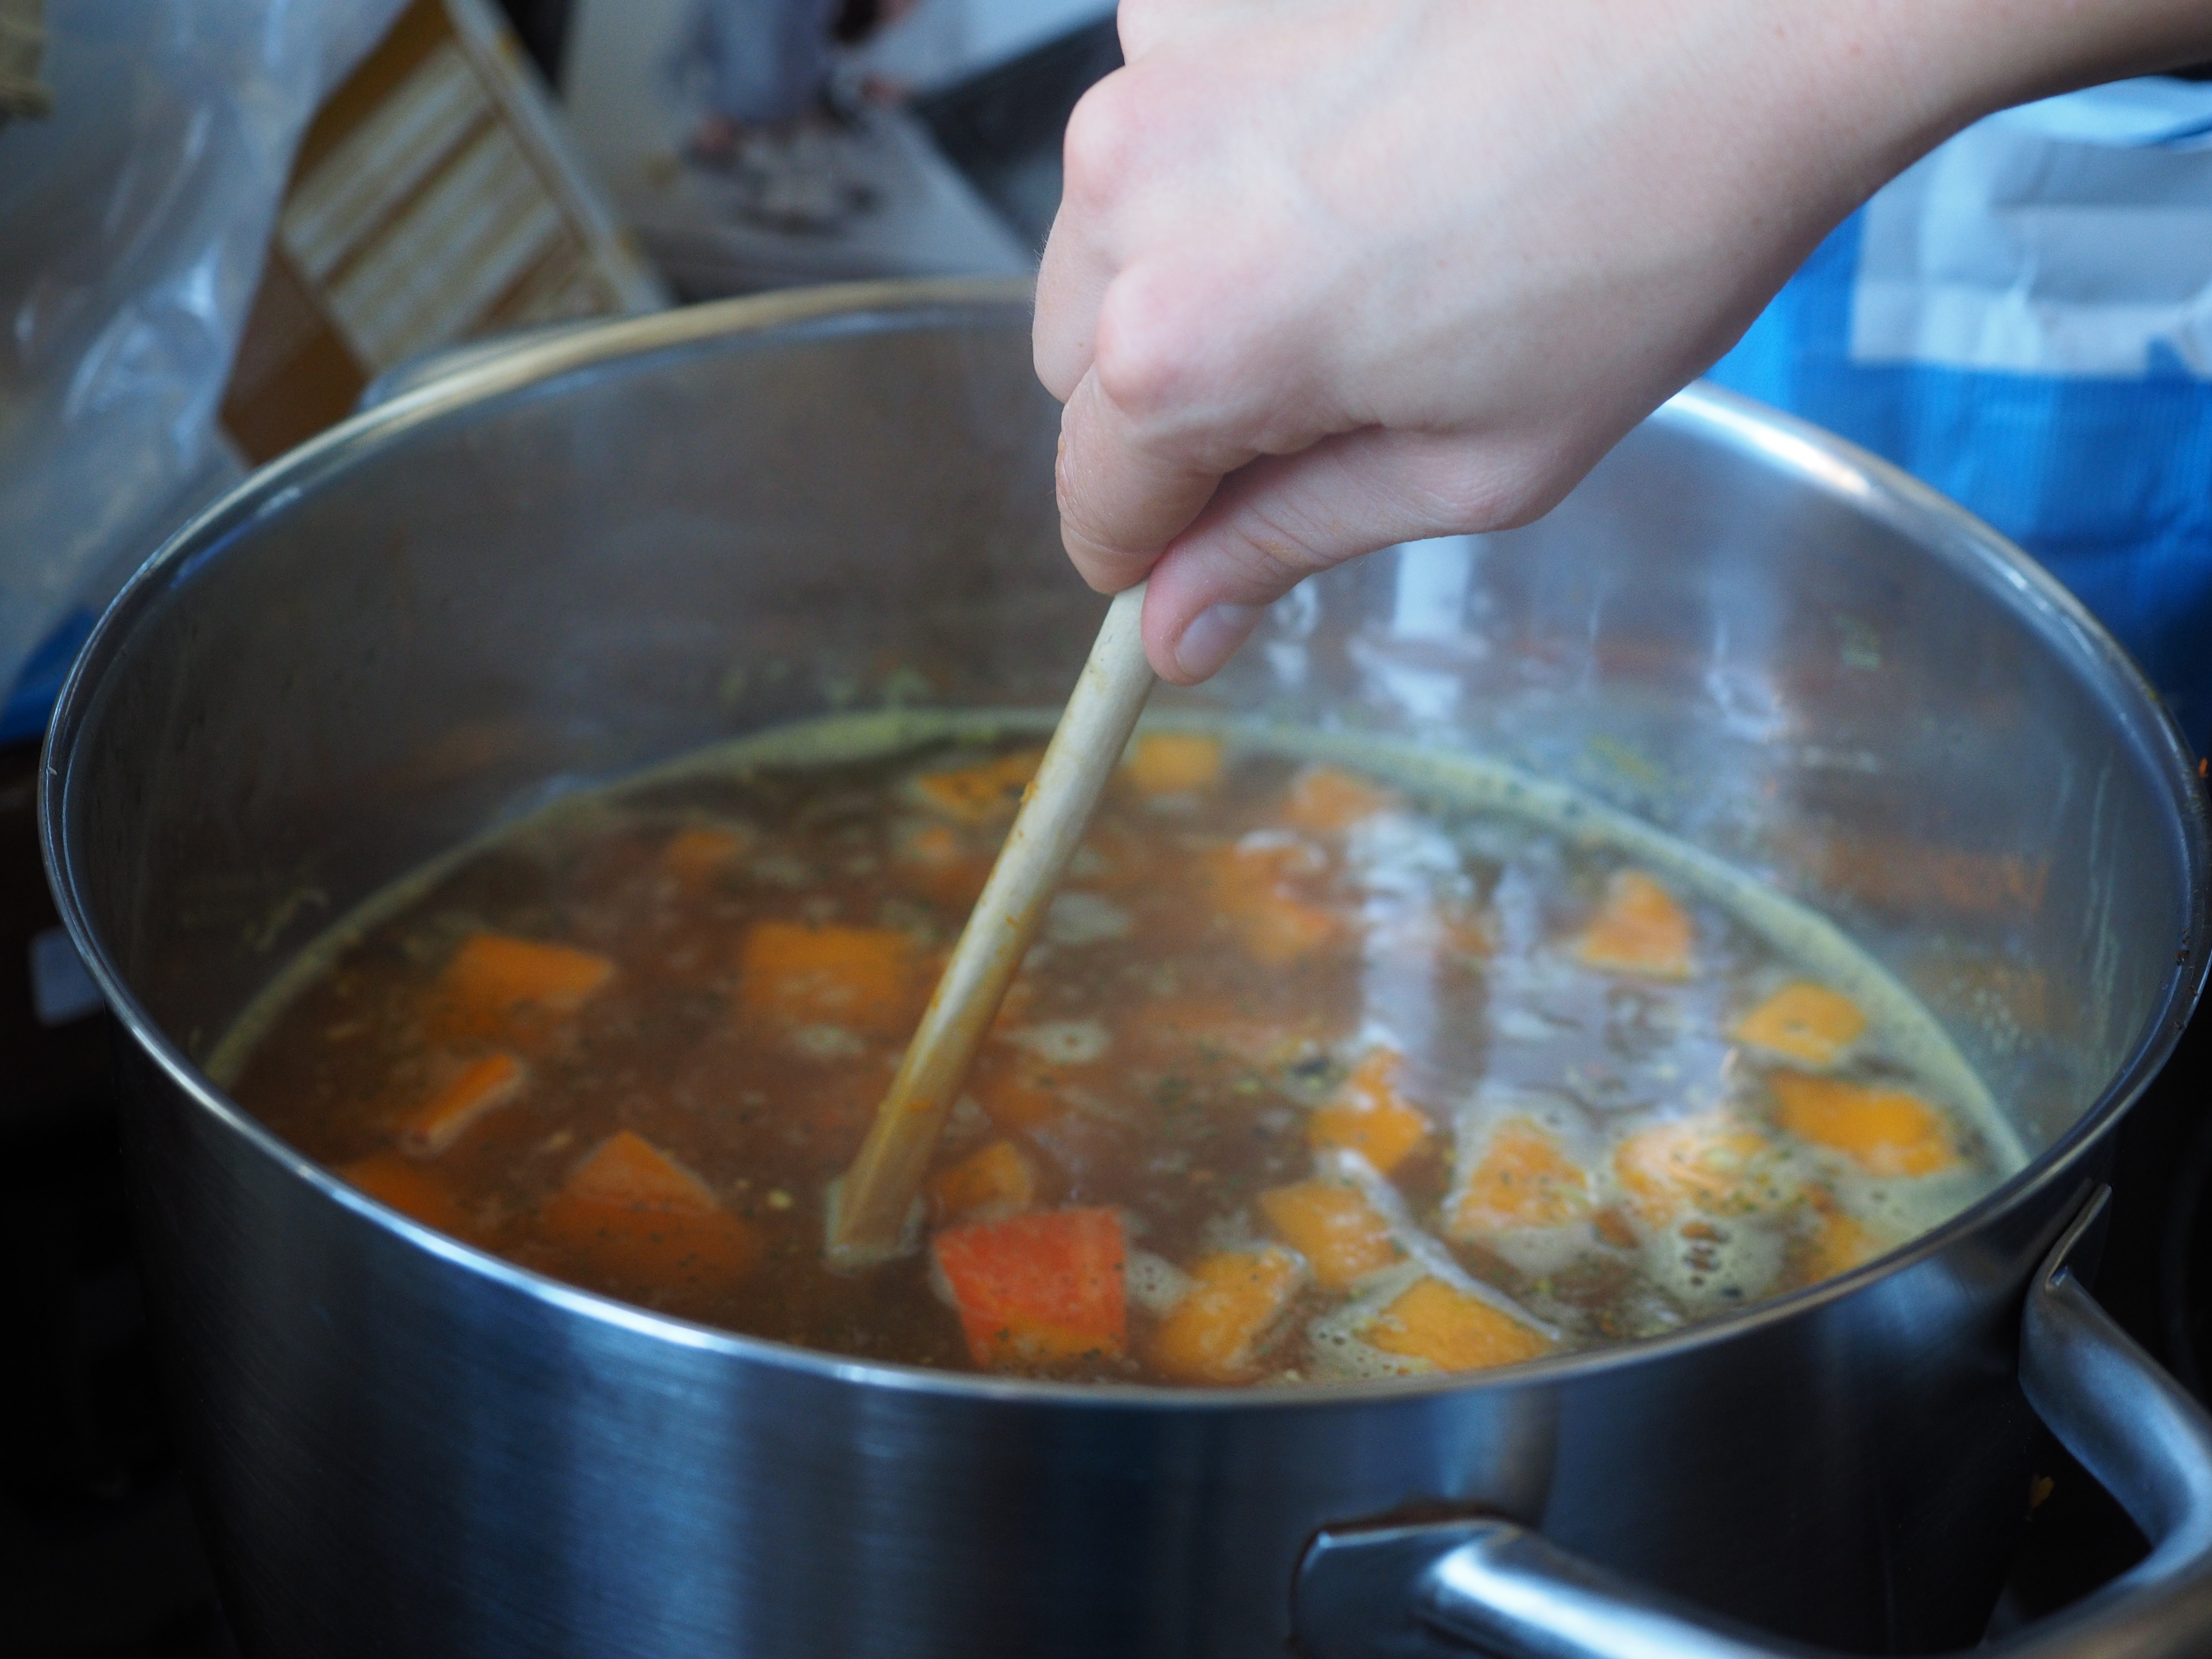
pot, dish, food, cooking, produce, vegetable, cuisine, cook, vegetables, wooden spoon, gravy, human action, gem setop, vegetable broth